Mega Zone (video game)

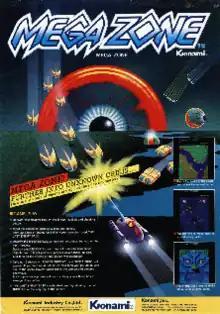
European arcade flyer

Mega Zone is an overhead vertically scrolling shooter released as an arcade video game by Konami in 1983. "Mega Zone" is similar to "Xevious", where the player flies over a landscape of rivers and trees and futuristic enemy emplacements. There are both aerial and ground targets, but unlike "Xevious" both can be destroyed with the same weapon. At certain points the player can choose either the left or right fork of a branching path.